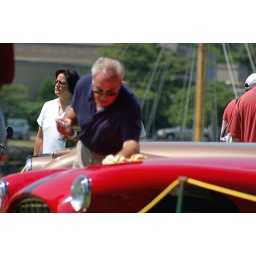
busy all day cleaning off tree sap, as he was under the only pine tree in the field.